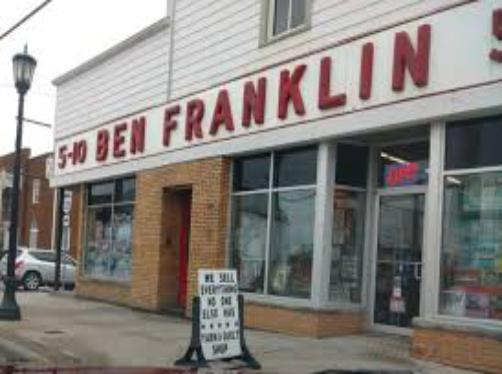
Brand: Ben Franklin Stores
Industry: Necessities